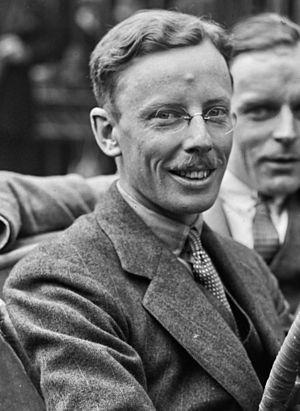
Le Colonel Reginald Clive Gallop, est un pilote automobile et ingénieur en mécanique anglais, l'un des Bentley Boys, développeur du moteur à 4 soupapes Bentley.